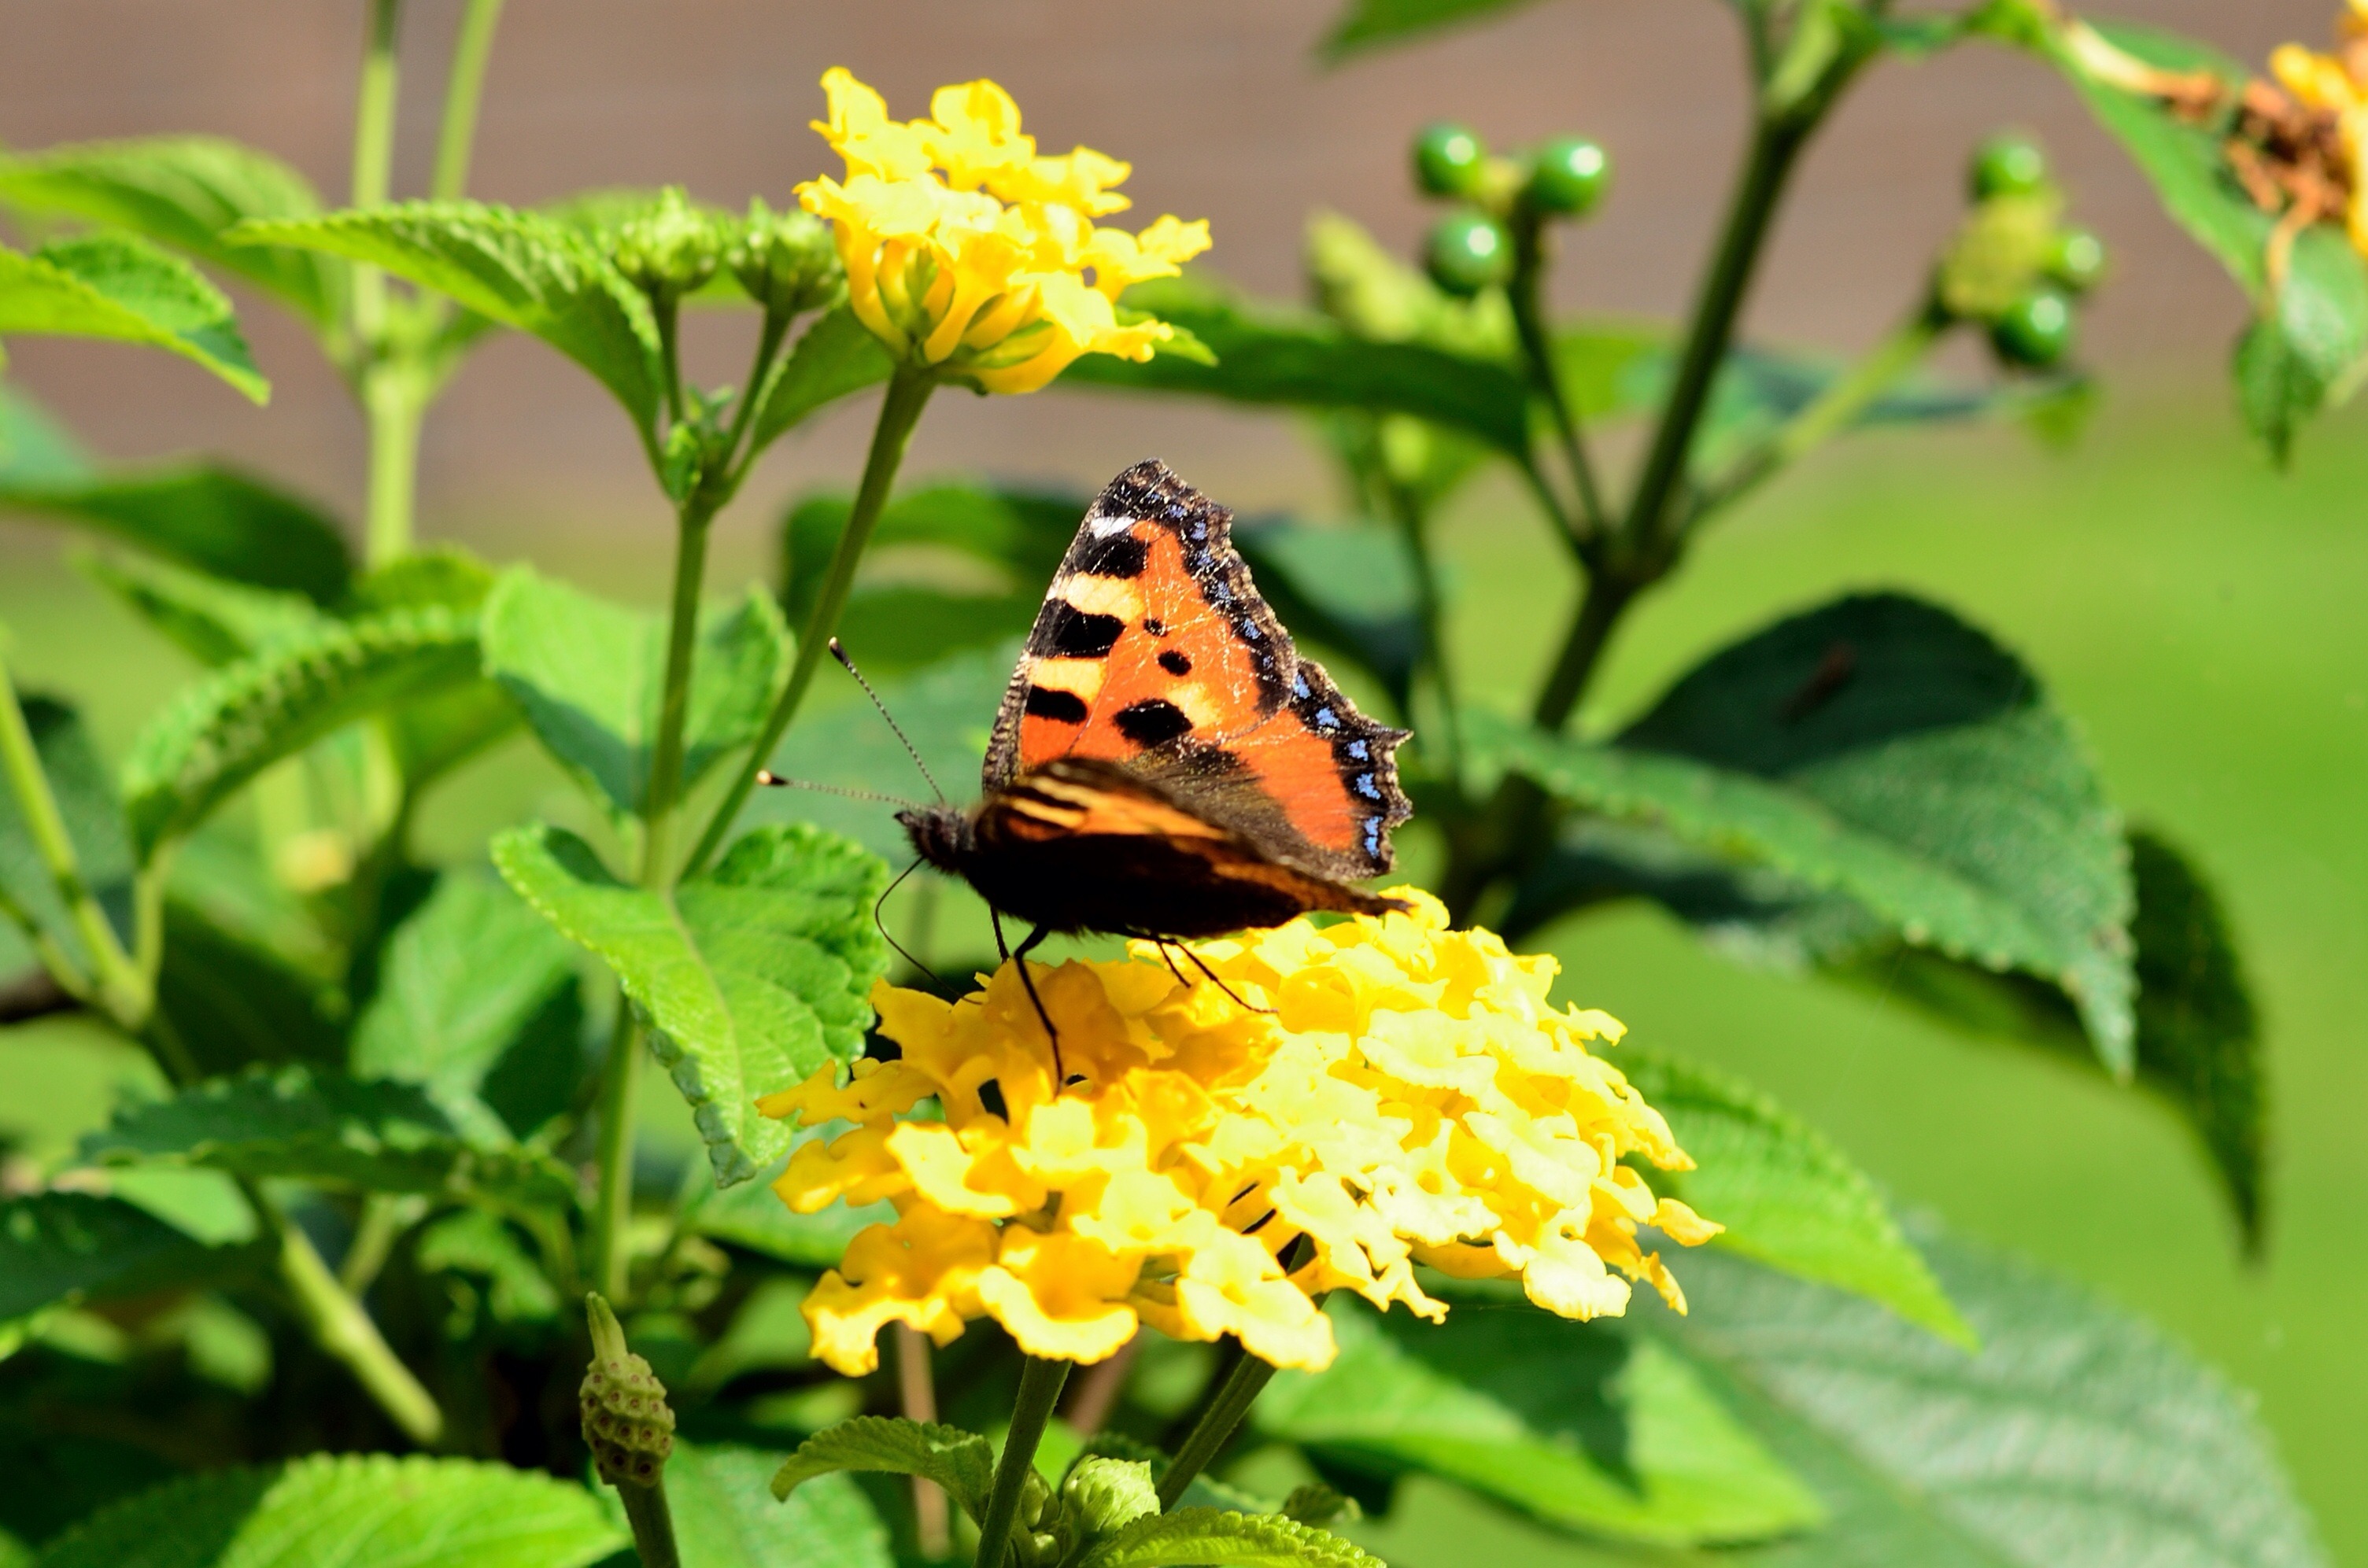
nature, plant, leaf, flower, green, insect, botany, butterfly, yellow, flora, fauna, invertebrate, peacock, wildflower, monarch butterfly, nectar, macro photography, arthropod, pollinator, moths and butterflies